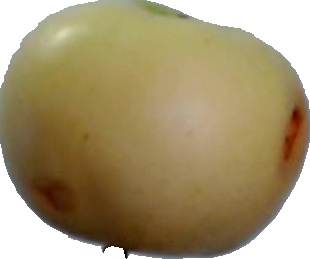
Label: apple_6